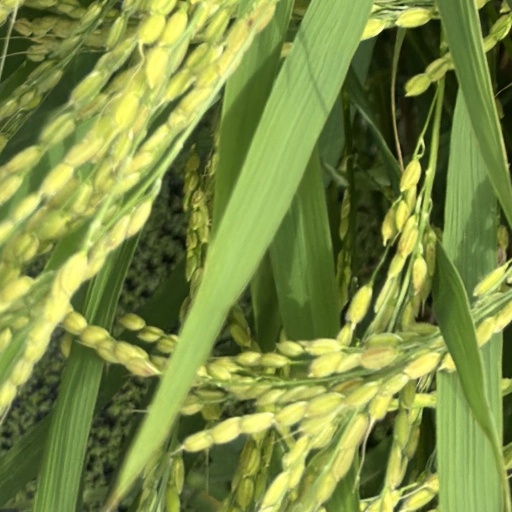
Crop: rice